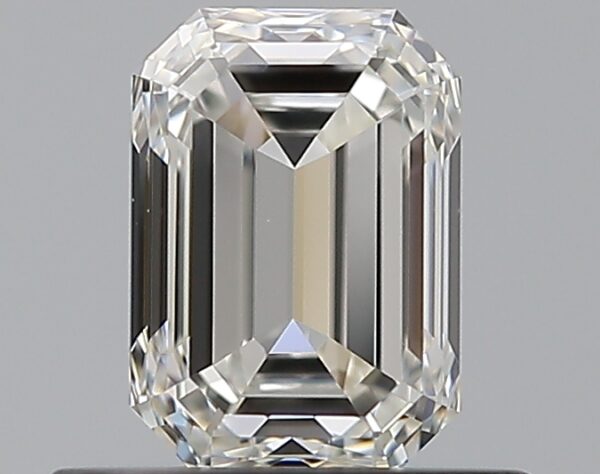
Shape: emerald
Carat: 0.65
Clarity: VS1
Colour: H
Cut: EX
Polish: EX
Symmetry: VG
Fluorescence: N
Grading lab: GIA
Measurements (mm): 5.68 x 4 x 2.73